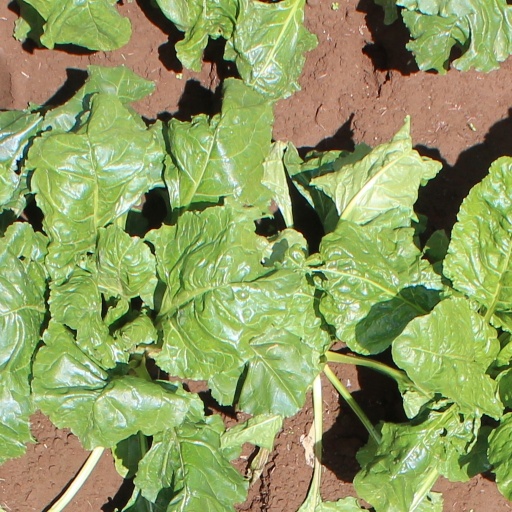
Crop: sugar beet